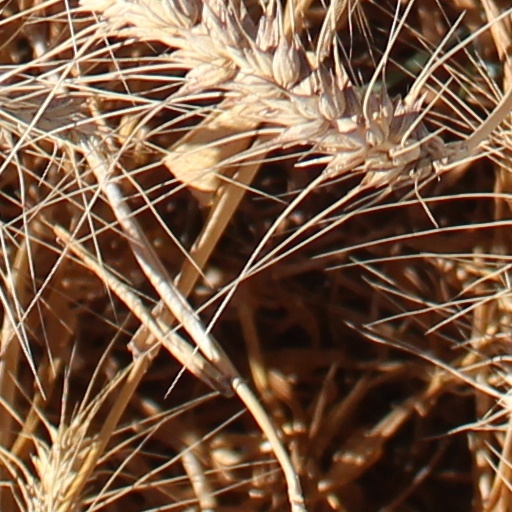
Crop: wheat